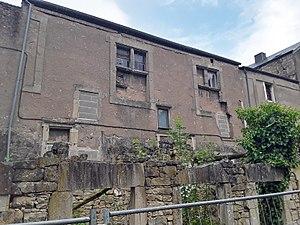
Clausen est l'un des 24 quartiers de Luxembourg-ville.